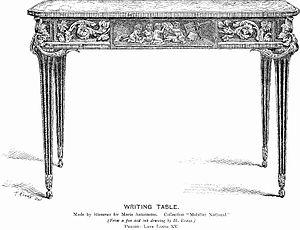
Le style Transition correspond à la première partie du style Louis XVI dans le mobilier français, il fait la transition entre la nouveauté et l'originalité du style Louis XV, et le retour à l'inspiration classique du style Louis XVI.